USS George F. Elliott (AP-13)

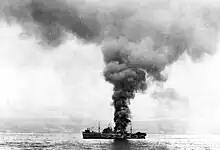
"George F. Elliott" burning off Guadalcanal.

Though the lightly armored 'Betty' disintegrated on impact with the hull of "George F. Elliott", wreckage and burning gasoline showered the deck and its engines were able to punch through the unarmored hull into the rear cargo hold, severing the ships rear fire main in the process. A massive fire broke out onboard both topside and deep within the hull, where supplies destined for shore now fed the flames which the crew raced to contain. Fires below deck quickly grew out of control and forced the engine room crew to abandon their stations, bringing "George F. Elliott" to a stop in the middle of Ironbottom Sound. Using a bucket brigade and whatever means they could to fight the fires, the crew made a valiant stand against the advancing flames as the continuing Japanese attack kept nearby ships from providing any assistance to the burning transport. By the time the remnants of the Japanese bomber force had departed the area it was too late for "George F. Elliott", as the intense flames caused a damaged bulkhead to fail, releasing bunker fuel into the rear hold and turning a massive fire into an inferno. Shortly after 13:00, the crew was ordered to abandon ship.